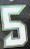
Number: 5